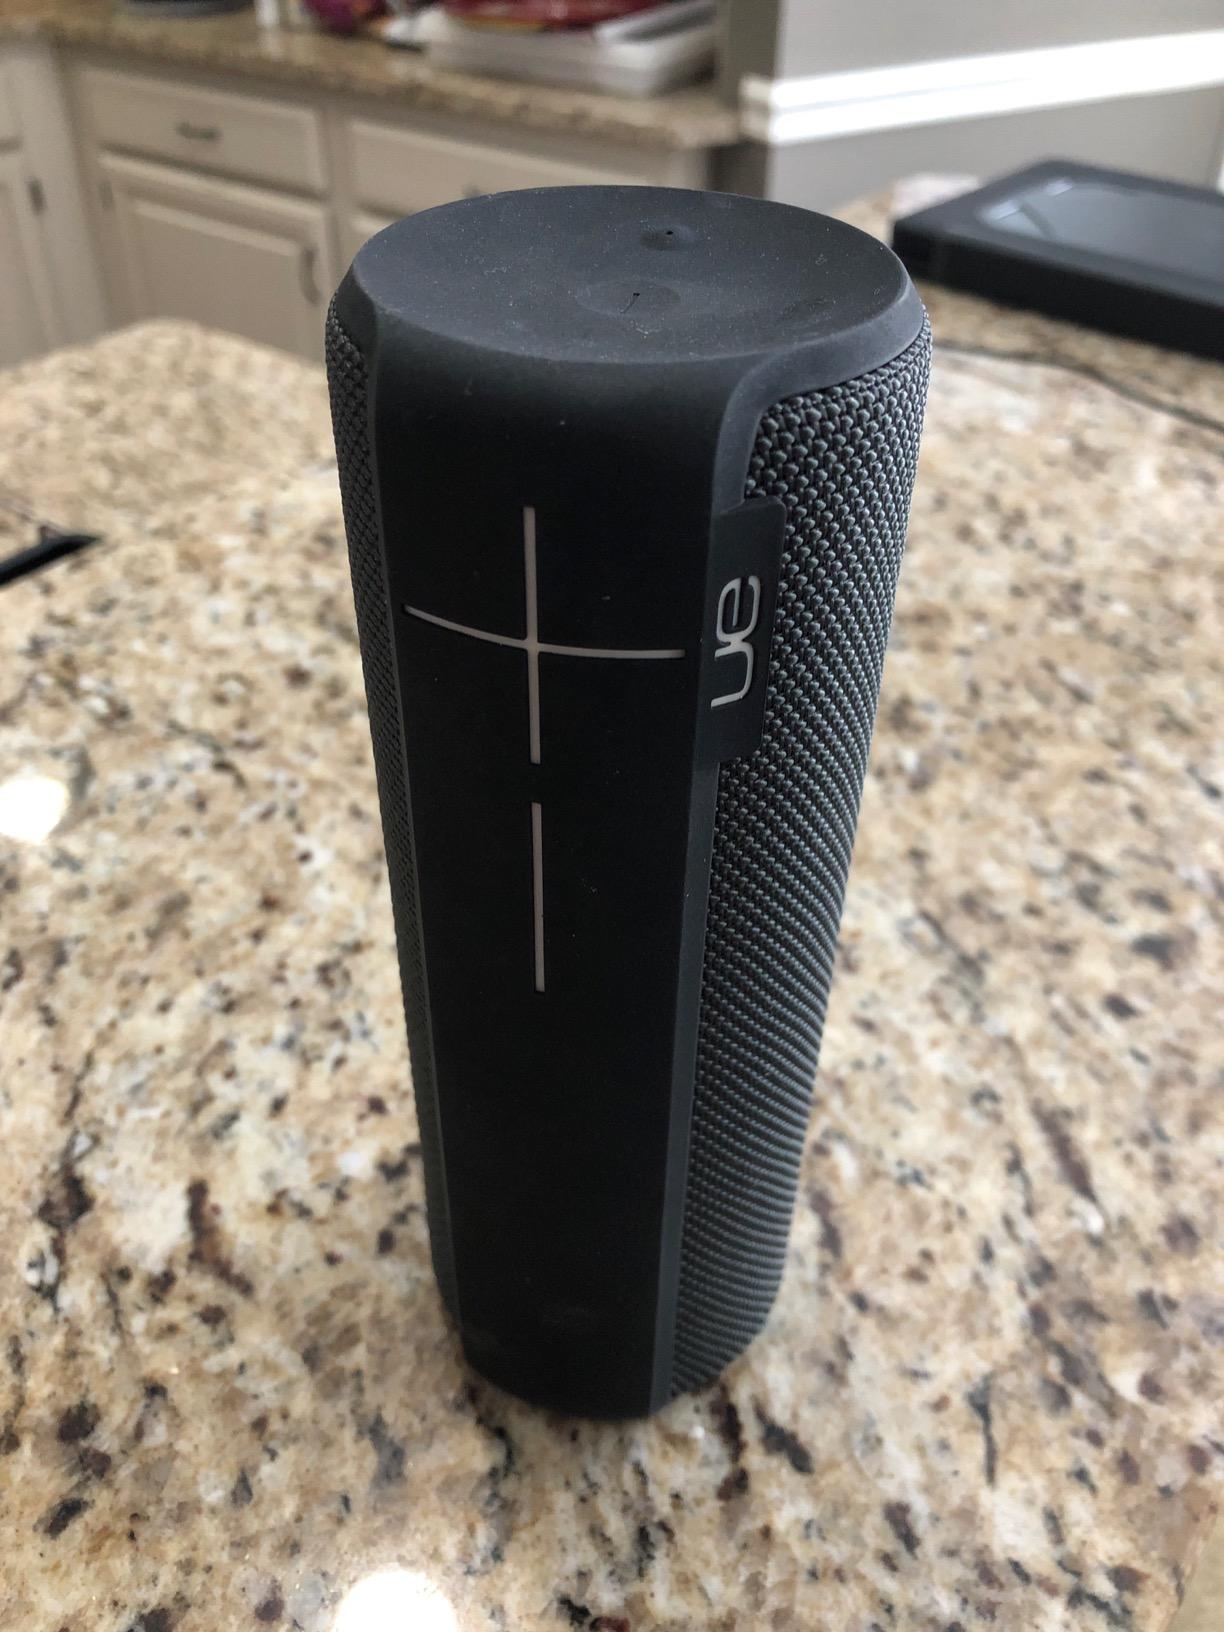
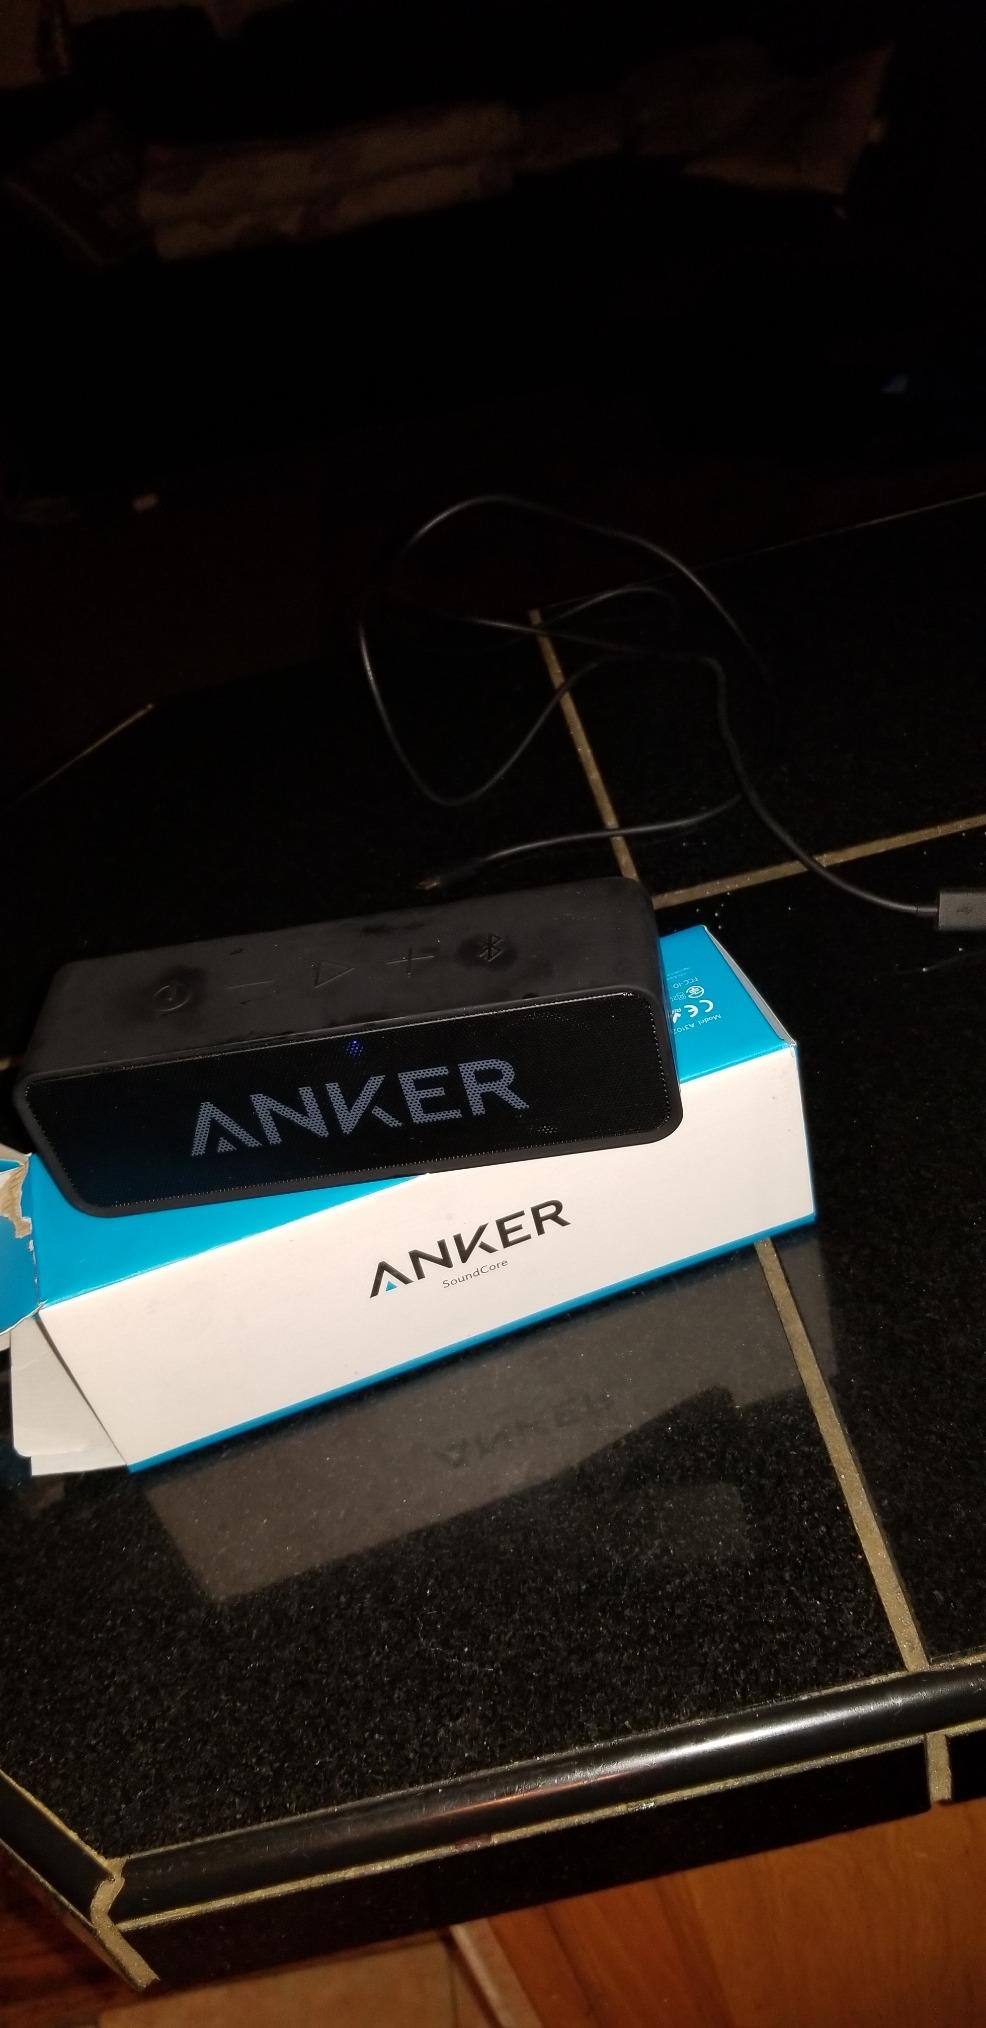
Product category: speaker
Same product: no